Computer network

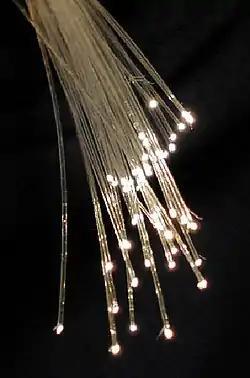
Fiber-optic cables are used to transmit light from one computer/network node to another.

Most modern computer networks use protocols based on packet-mode transmission. A network packet is a formatted unit of data carried by a packet-switched network.